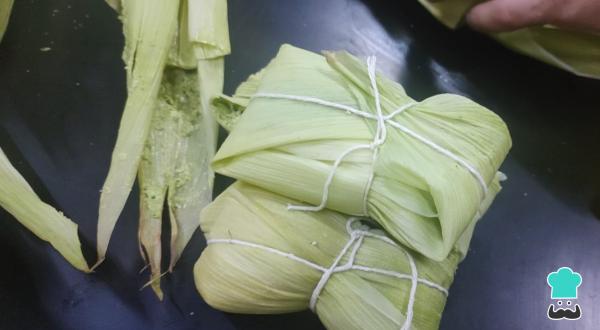
0Con ayuda de tiras de pabilo o alguna cuerda delgada con la que puedas amarrar, asegura cada tamal, de tal forma que al momento de la cocción no se desarmen.